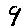
Label: 9